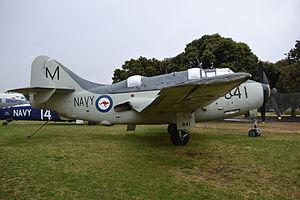
Le Australian National Aviation Museum est un musée aéronautique situé sur l'aéroport « Harry Hawker » de Moorabbin, près de Melbourne.